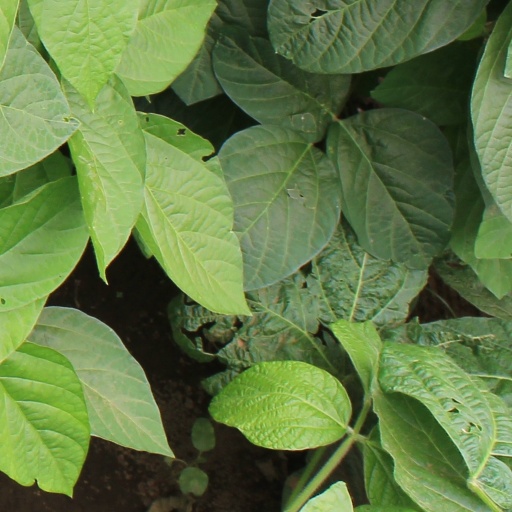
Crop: soybean